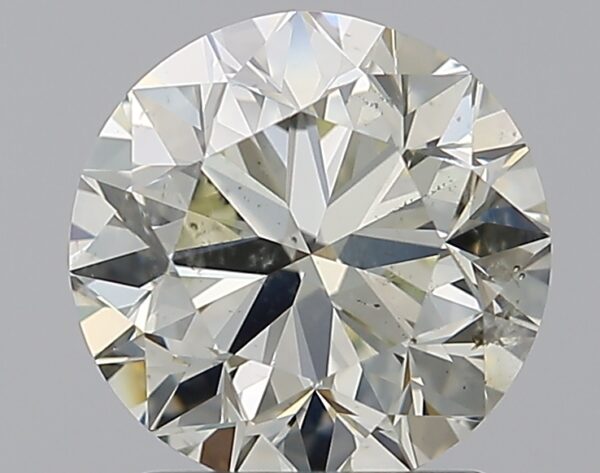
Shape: round
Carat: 1.71
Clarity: SI2
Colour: M
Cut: VG
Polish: EX
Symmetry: VG
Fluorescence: M
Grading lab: GIA
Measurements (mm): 7.39 x 7.46 x 4.8